Education in California

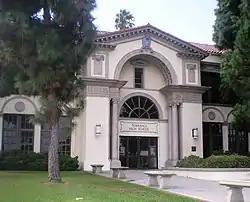
Torrance High School, founded in 1917, is located in Torrance.

According to Governor Jerry Brown in 2014, "almost 30% are either undocumented or don't speak English."